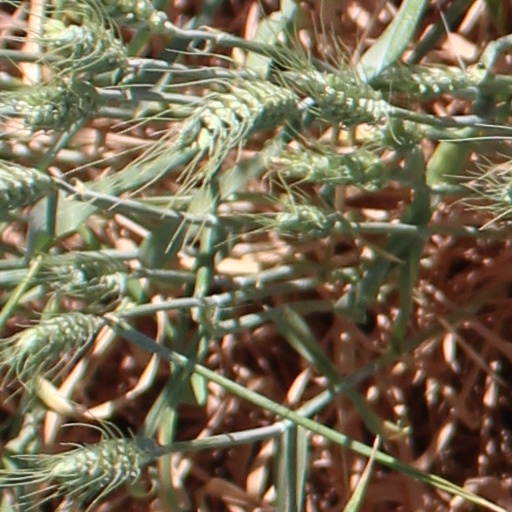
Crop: wheat